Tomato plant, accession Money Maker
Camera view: vertical (180 deg); turntable rotation: 150 degrees
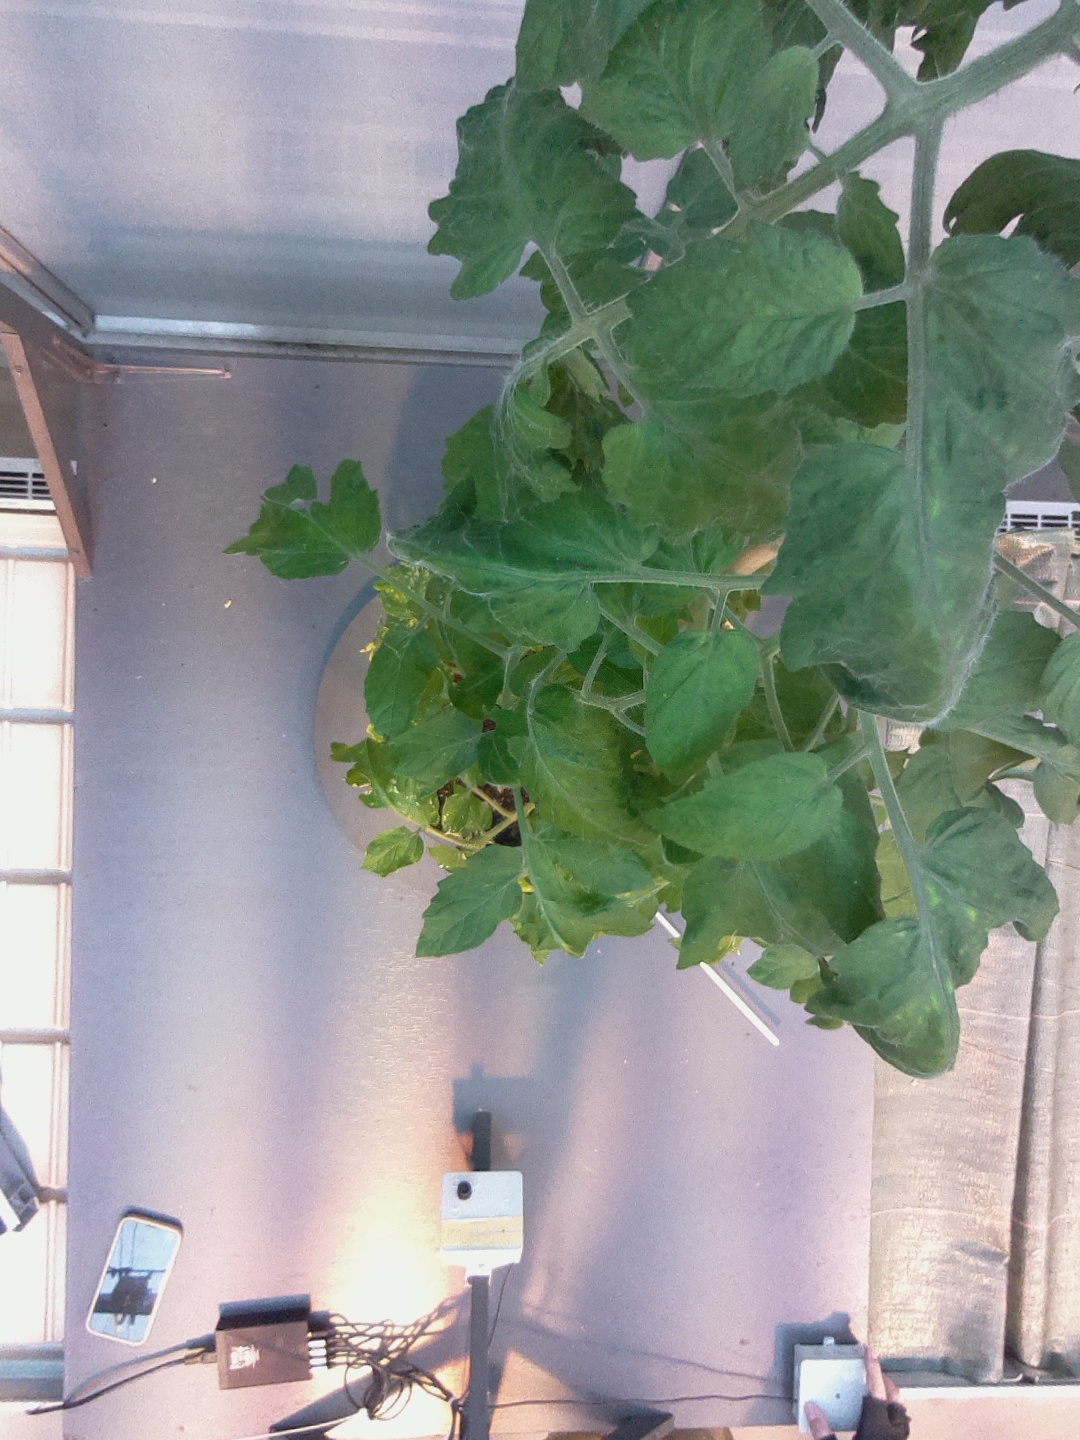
BBCH growth stage 69: End of flowering, 90%-100% of flowers open, more petals falling